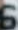
Number: 6